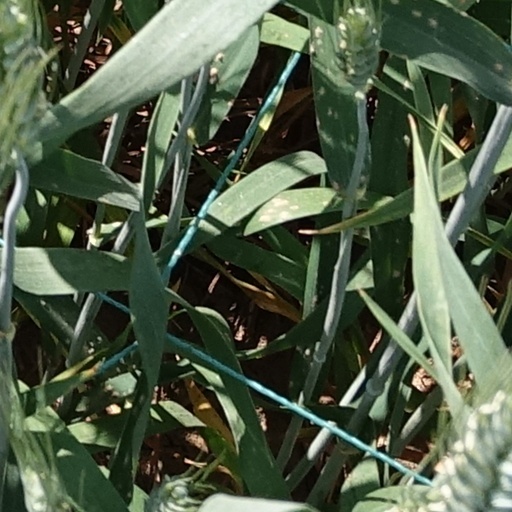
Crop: wheat